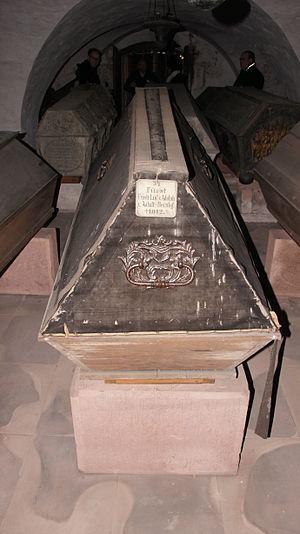
Frédéric d'Anhalt-Bernbourg-Schaumbourg-Hoym, prince germanique de la maison d'Ascanie issu de la lignée d'Anhalt-Bernbourg qui fut le dernier souverain de la principauté d'Anhalt-Bernbourg-Schaumbourg-Hoym.